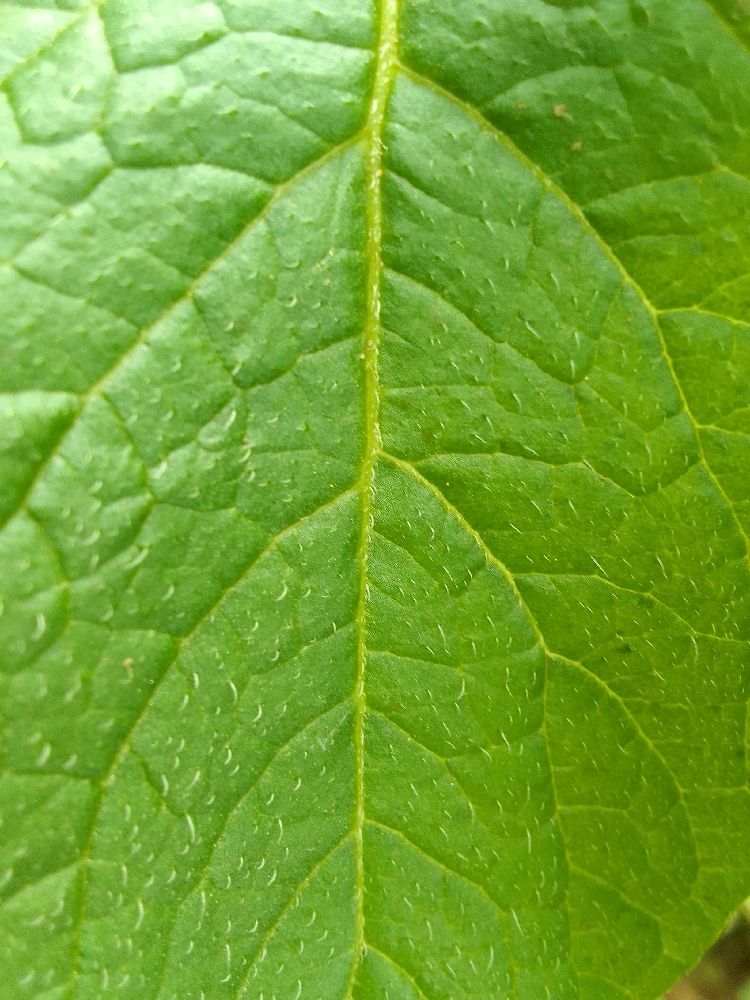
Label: Healthy